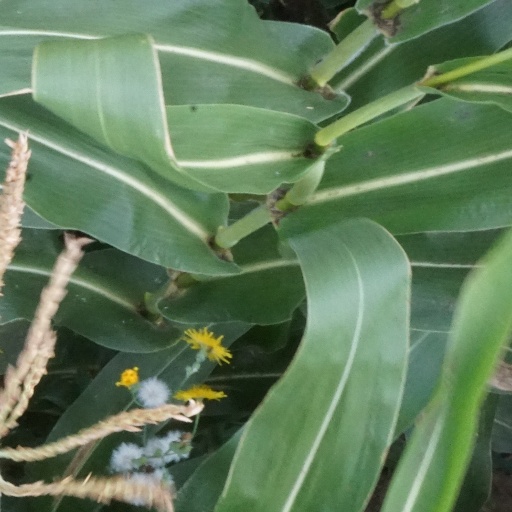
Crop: maize; corn